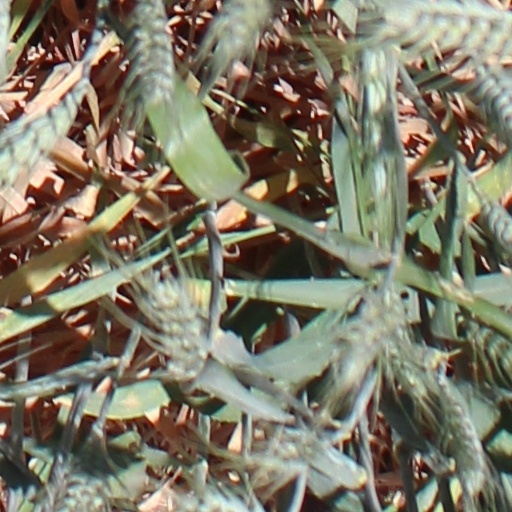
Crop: wheat